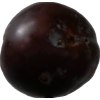
Label: plum